Bengali input methods

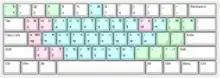
Bakkhor Bengali Keyboard Layout

Bakkhor (portmanteau of বাংলায় সাক্ষর, meaning Bengali literacy) Developed by Ensel Software and available online. It is an open-source JavaScript based. It allows some letters to be typed in multiple ways in order to type using lower case letters only in mobile devices.